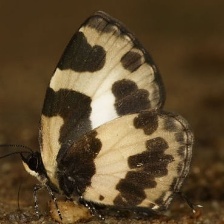
Species: ELBOWED PIERROT